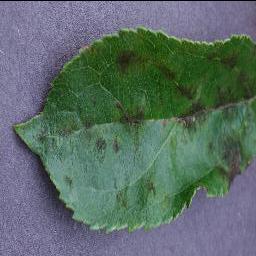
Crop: apple
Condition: scab